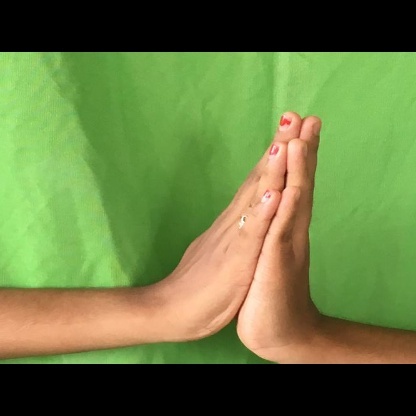
Mudra: Anjali